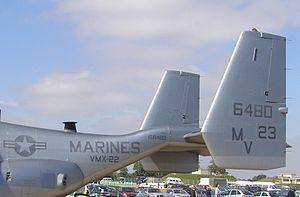
Depuis 1908, année d'achat du premier aéronef militaire aux États-Unis, les avions militaires américains reçoivent un numéro matricule individuel, ou aircraft serial number, le plus souvent abrégé en serial. Contrairement à l'US Navy, l'US Army n'a modifié qu'une seule fois son système d'immatriculation des aéronefs. Les règles établies en 1921 sont donc toujours d'actualité.